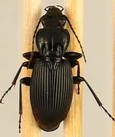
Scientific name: Pterostichus lachrymosus
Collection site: Mountain Lake Biological Station NEON (MLBS), plot MLBS_009